Cramond Roman Fort

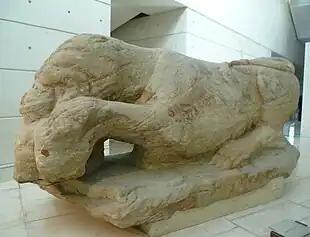
The Cramond Lioness, now in the National Museum of Scotland, is carved from a single block of stone.

The most famous sculpture is the Cramond Lioness recovered from the mouth of the River Almond in 1997. The sculpture, in a non-local white sandstone, shows a lioness devouring her prey, a naked bearded male torso. The sculpture was probably part of a large tomb monument of an important Roman officer, perhaps the fort commander or an important dignitary.